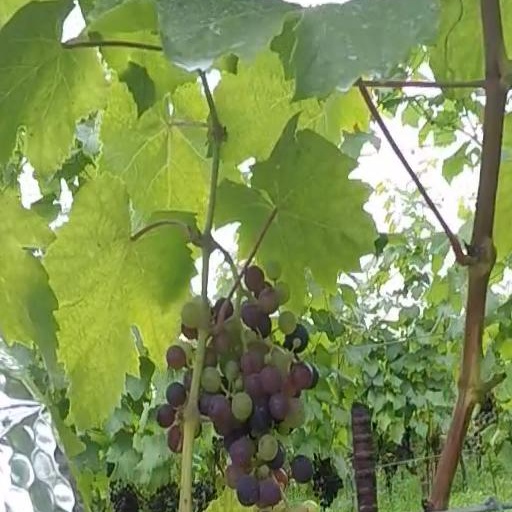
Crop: grape